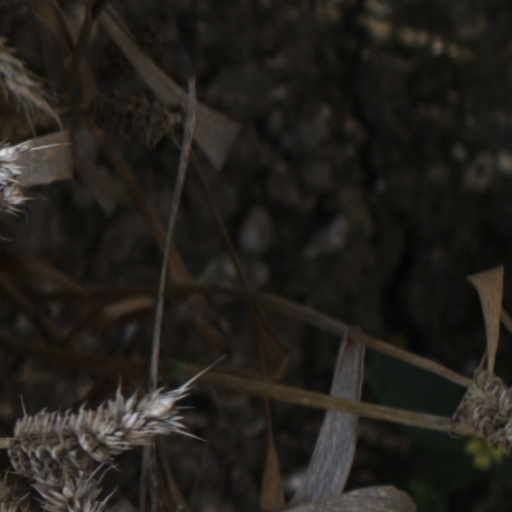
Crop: wheat